Barack Obama Presidential Center

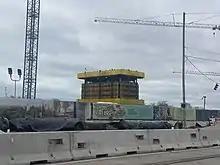
November 2022

Construction of the center was originally expected to begin in late 2018 and be completed in 2020 or 2021. A federal review of the project began in late 2017, responding to the local criticism and attempting to assess whether the project affects Jackson Park's status on the National Register of Historic Places. This review will likely determine the start date of construction if the plan is approved. Tod Williams Billie Tsien Architects released the concept design for the center in 2017. The architects said in February 2017 that construction of the center's museum and library would likely approach $300 million, and that the center would likely need an endowment of $1.5 billion. In 2017, Obama reportedly was set to engage in a major fundraising effort for the center. On July 27, 2018, the Obama Foundation announced that groundbreaking for the center would be delayed until sometime in 2019, and the center would not open in 2021, as was initially planned.